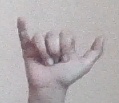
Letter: ya